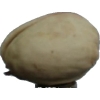
Label: pistachio